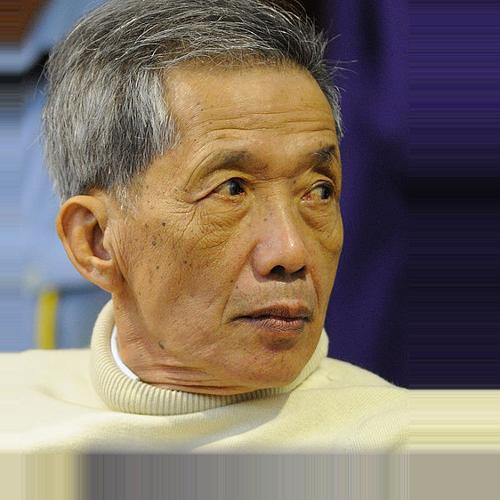
Age: 66